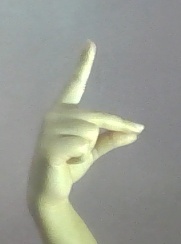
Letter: ta